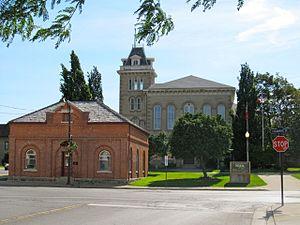
Simcoe est une localité et une ancienne ville du sud-ouest de l'Ontario au Canada située près du lac Érié. Elle est le siège de comté et la plus grande communauté du comté de Norfolk.